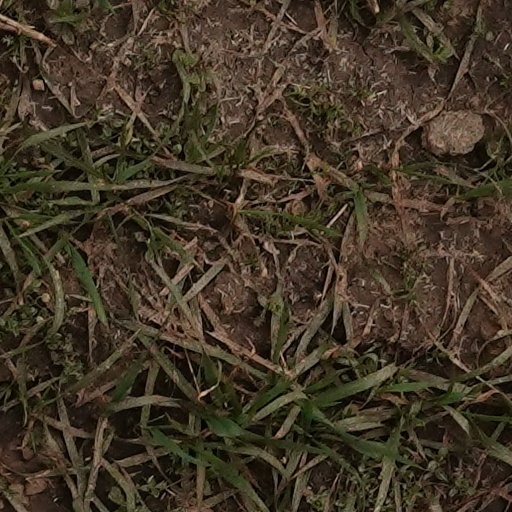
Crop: wheat